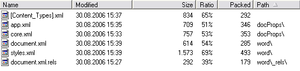
Office Open XML
Skærmbillede med arkiv i Office Open XML
Office Open XML, er en åben standard, som består af en specifikation af et filformat til brug for arkivering af elektroniske dokumenter, eksempelvis memoer, rapporter, bøger, regneark og præsentationer.